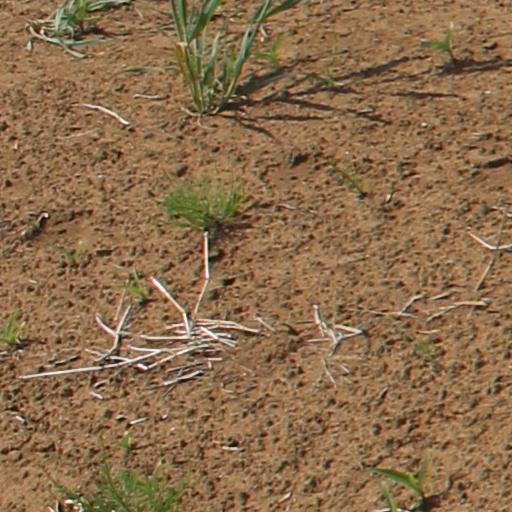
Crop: wheat